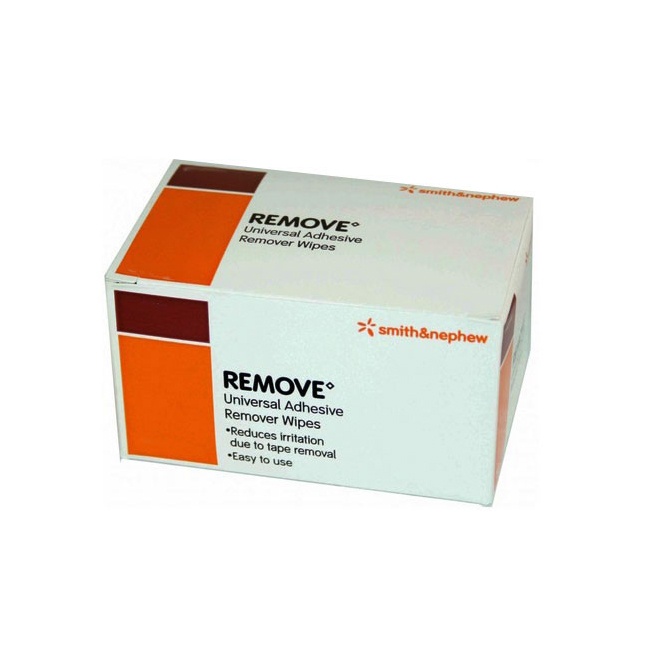
REMOVE l ADHESIVE REMOVER WIPE 50/BX
Item No. SN403120 Minimize trauma caused by adhesive removal. Remove adhesive residue from skin. Solvent Formulated. Acrylic, rubber and hydrocolloid based. Pleasantly scented. Latex-Free. Box of 50
Brand: Cardinal Health
Category: Business & Industrial > Medical > Medical Supplies > Ostomy Supplies > Adhesive Removers